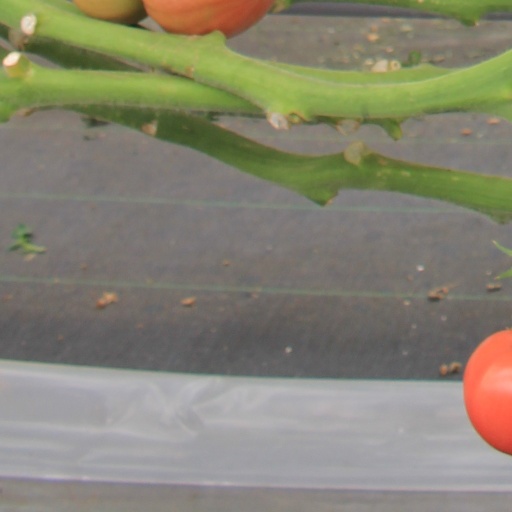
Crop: tomato